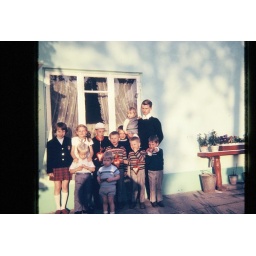
Manfred on upper right, Mark on lower left, Frank in white hat (more to come)